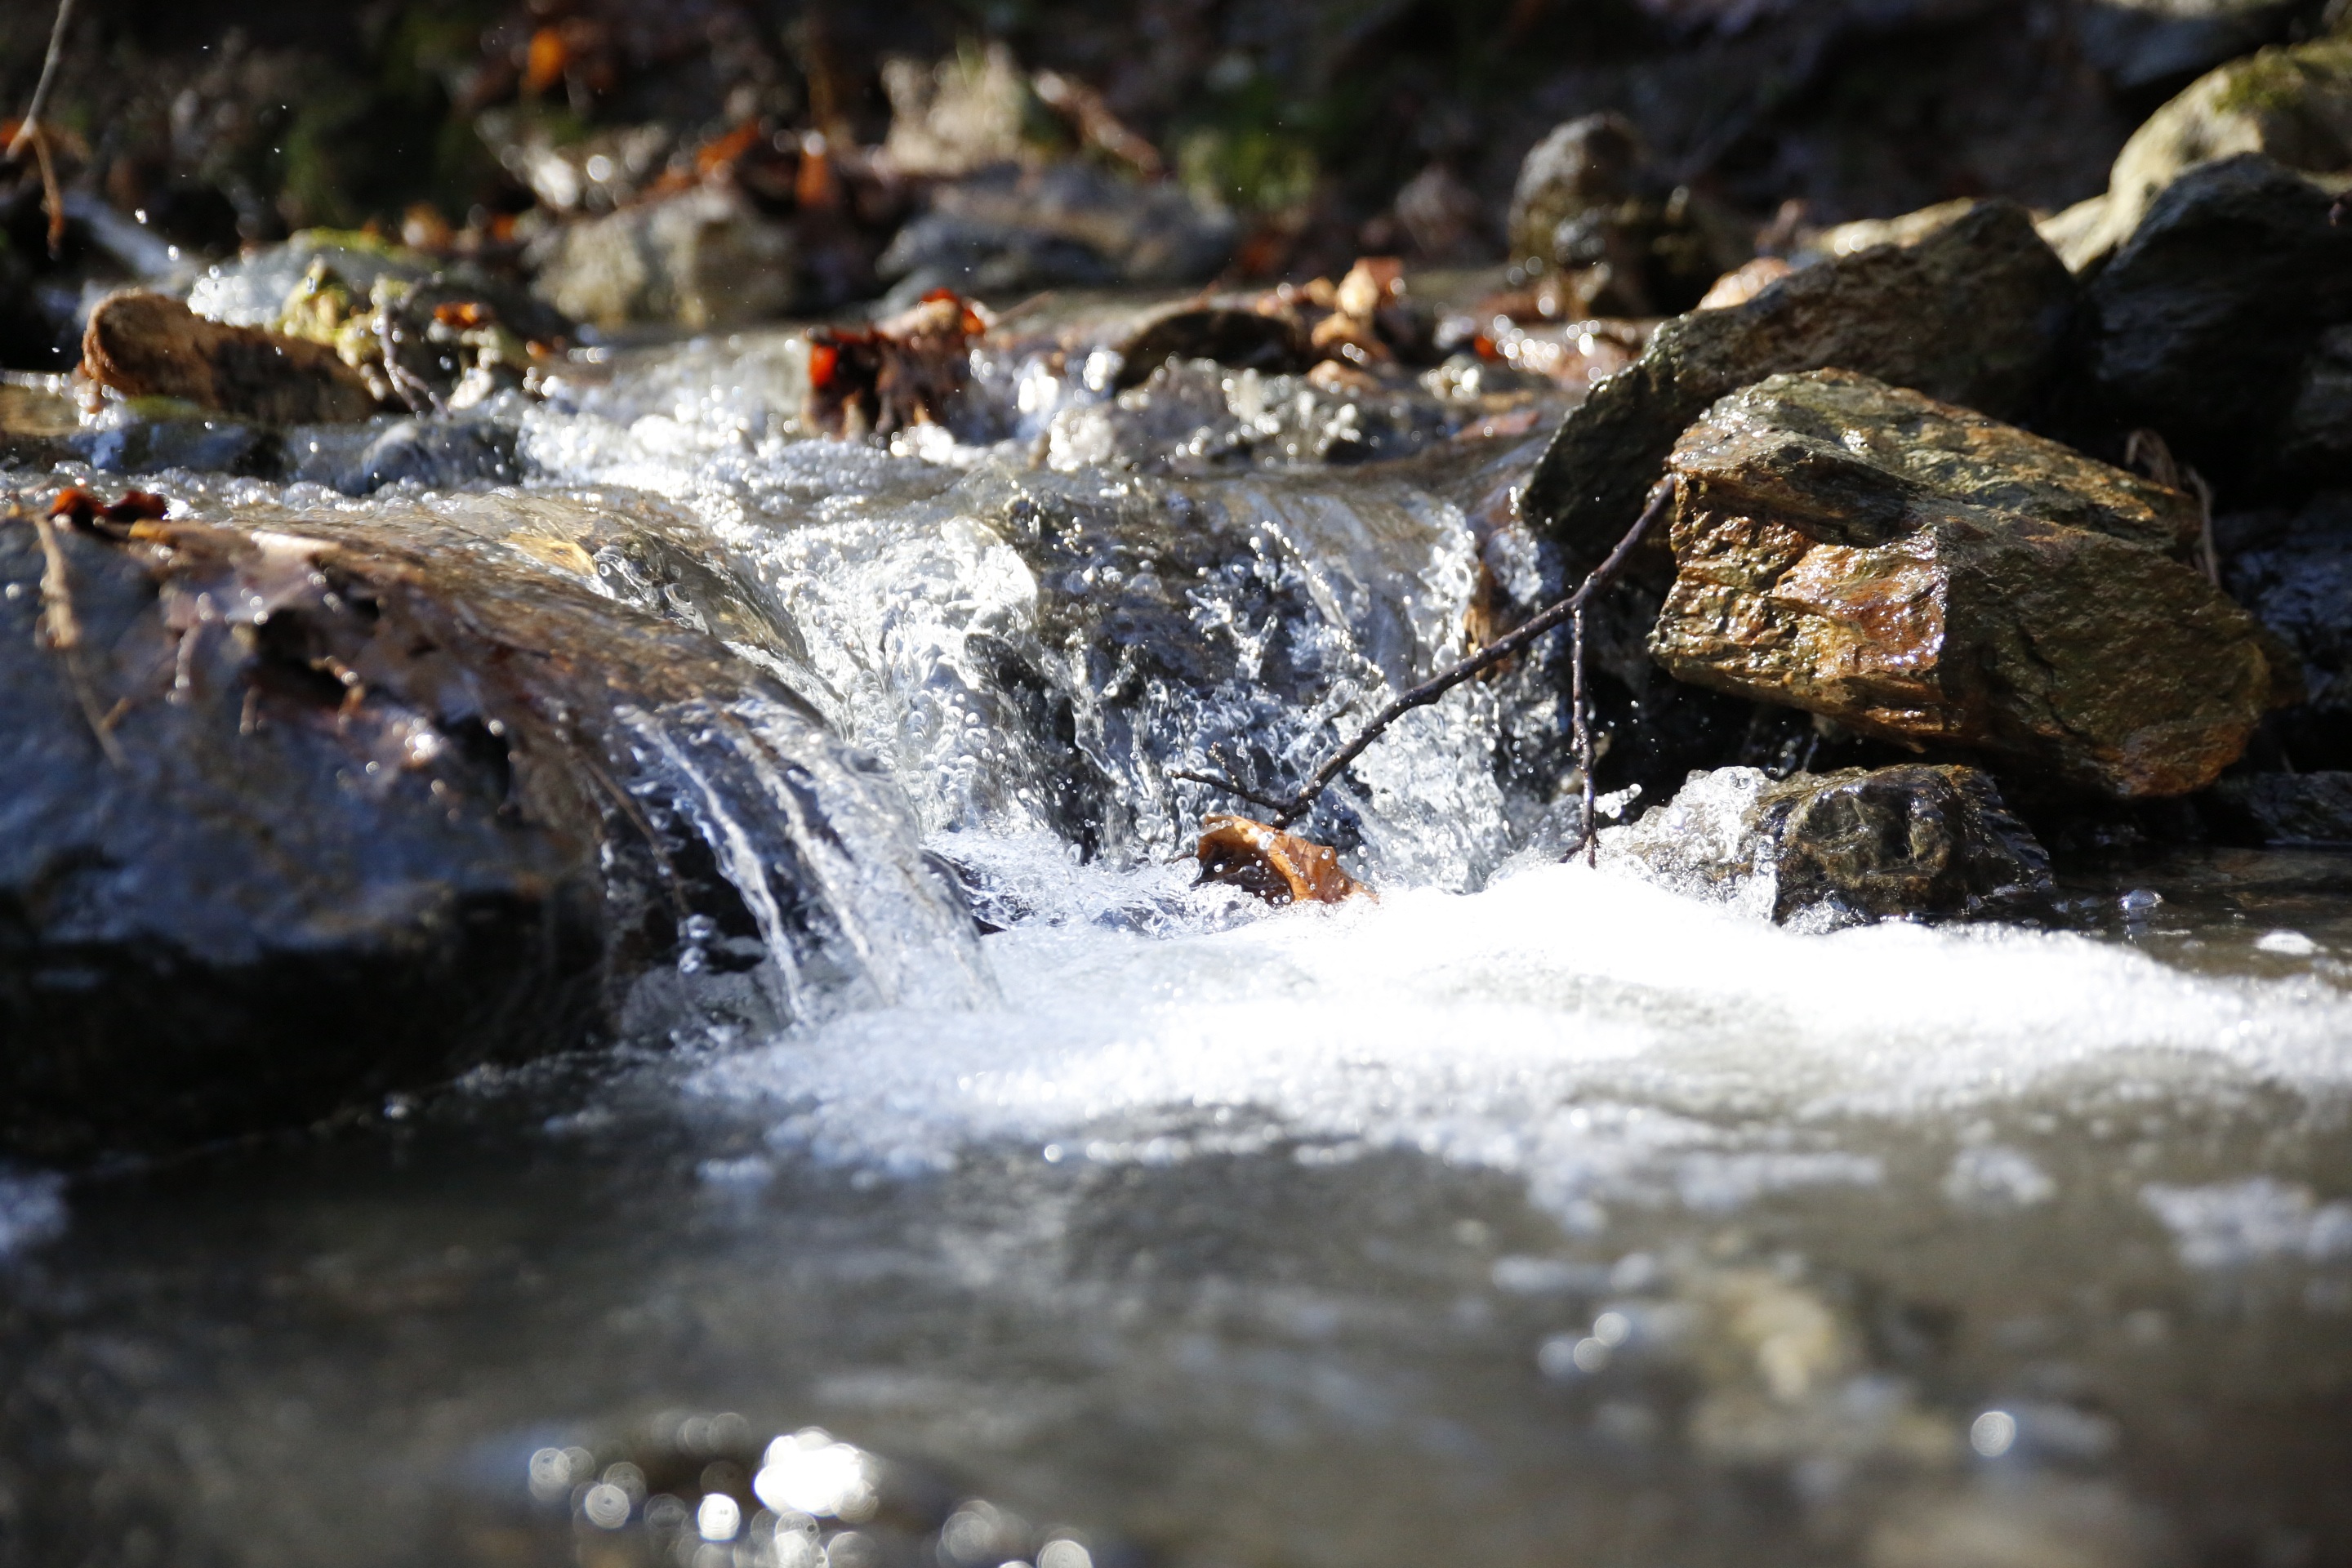
water, nature, rock, waterfall, mountain, winter, leaf, river, stream, autumn, rapid, season, body of water, waterfalls, water feature